Hypotermes makhamensis

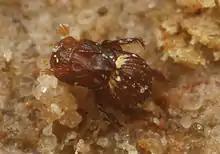
Beetle "Termitotrox cupido" walking on a fungus garden of "H. makhamensis"

In a study of termites in a forest in Thailand, fourteen nests of "Hypotermes makhamensis" were found per hectare. The termites forage on the forest floor, feeding on leaf litter and small and large pieces of dead wood.